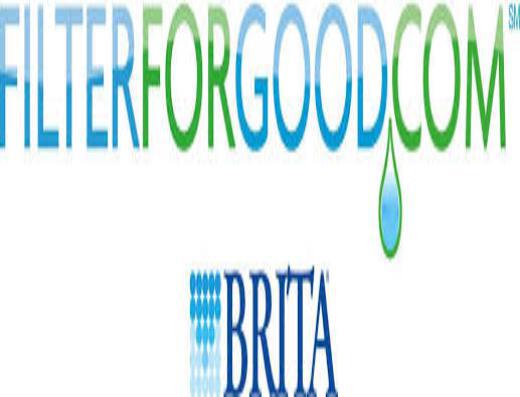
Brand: brita
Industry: Necessities